Hit by pitch

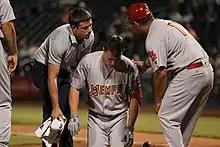
Lane Thomas of the Memphis Redbirds is evaluated for injury after being hit by a pitch in a 2019 game.

One major-league player died as a result of being struck by a pitch: Ray Chapman of the Cleveland Indians was hit in the head by Carl Mays on August 16, 1920, and died the next morning.